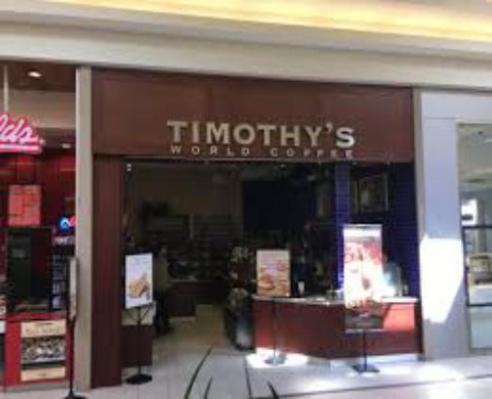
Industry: Food